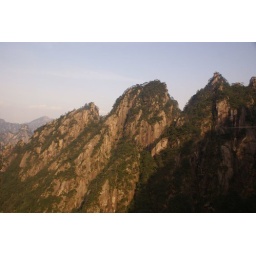
Coming down the mountain in the cable car